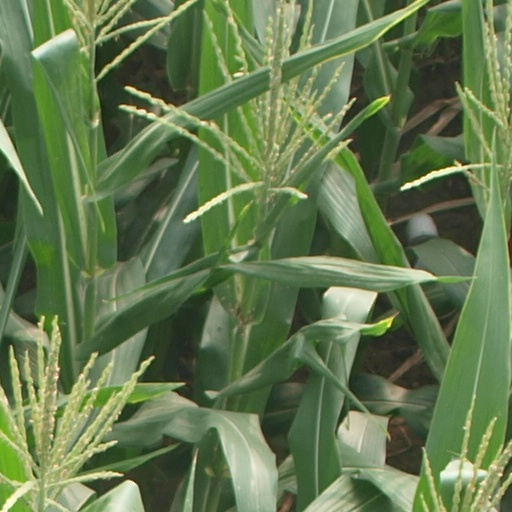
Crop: maize; corn